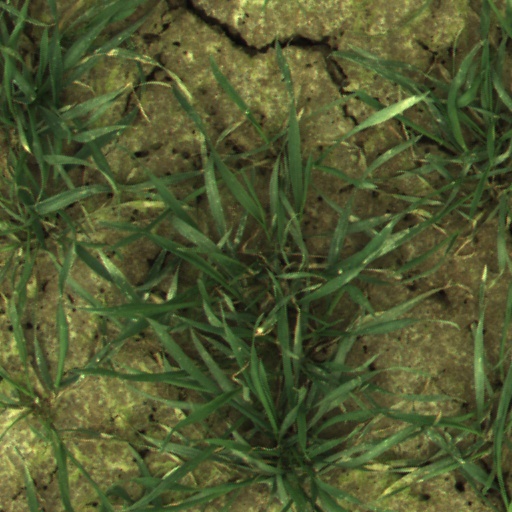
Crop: wheat